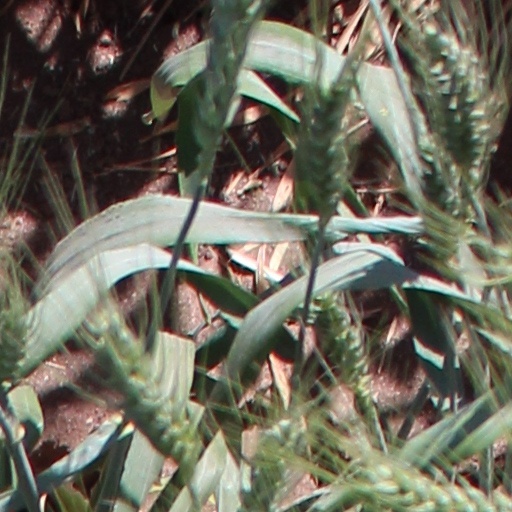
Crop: wheat